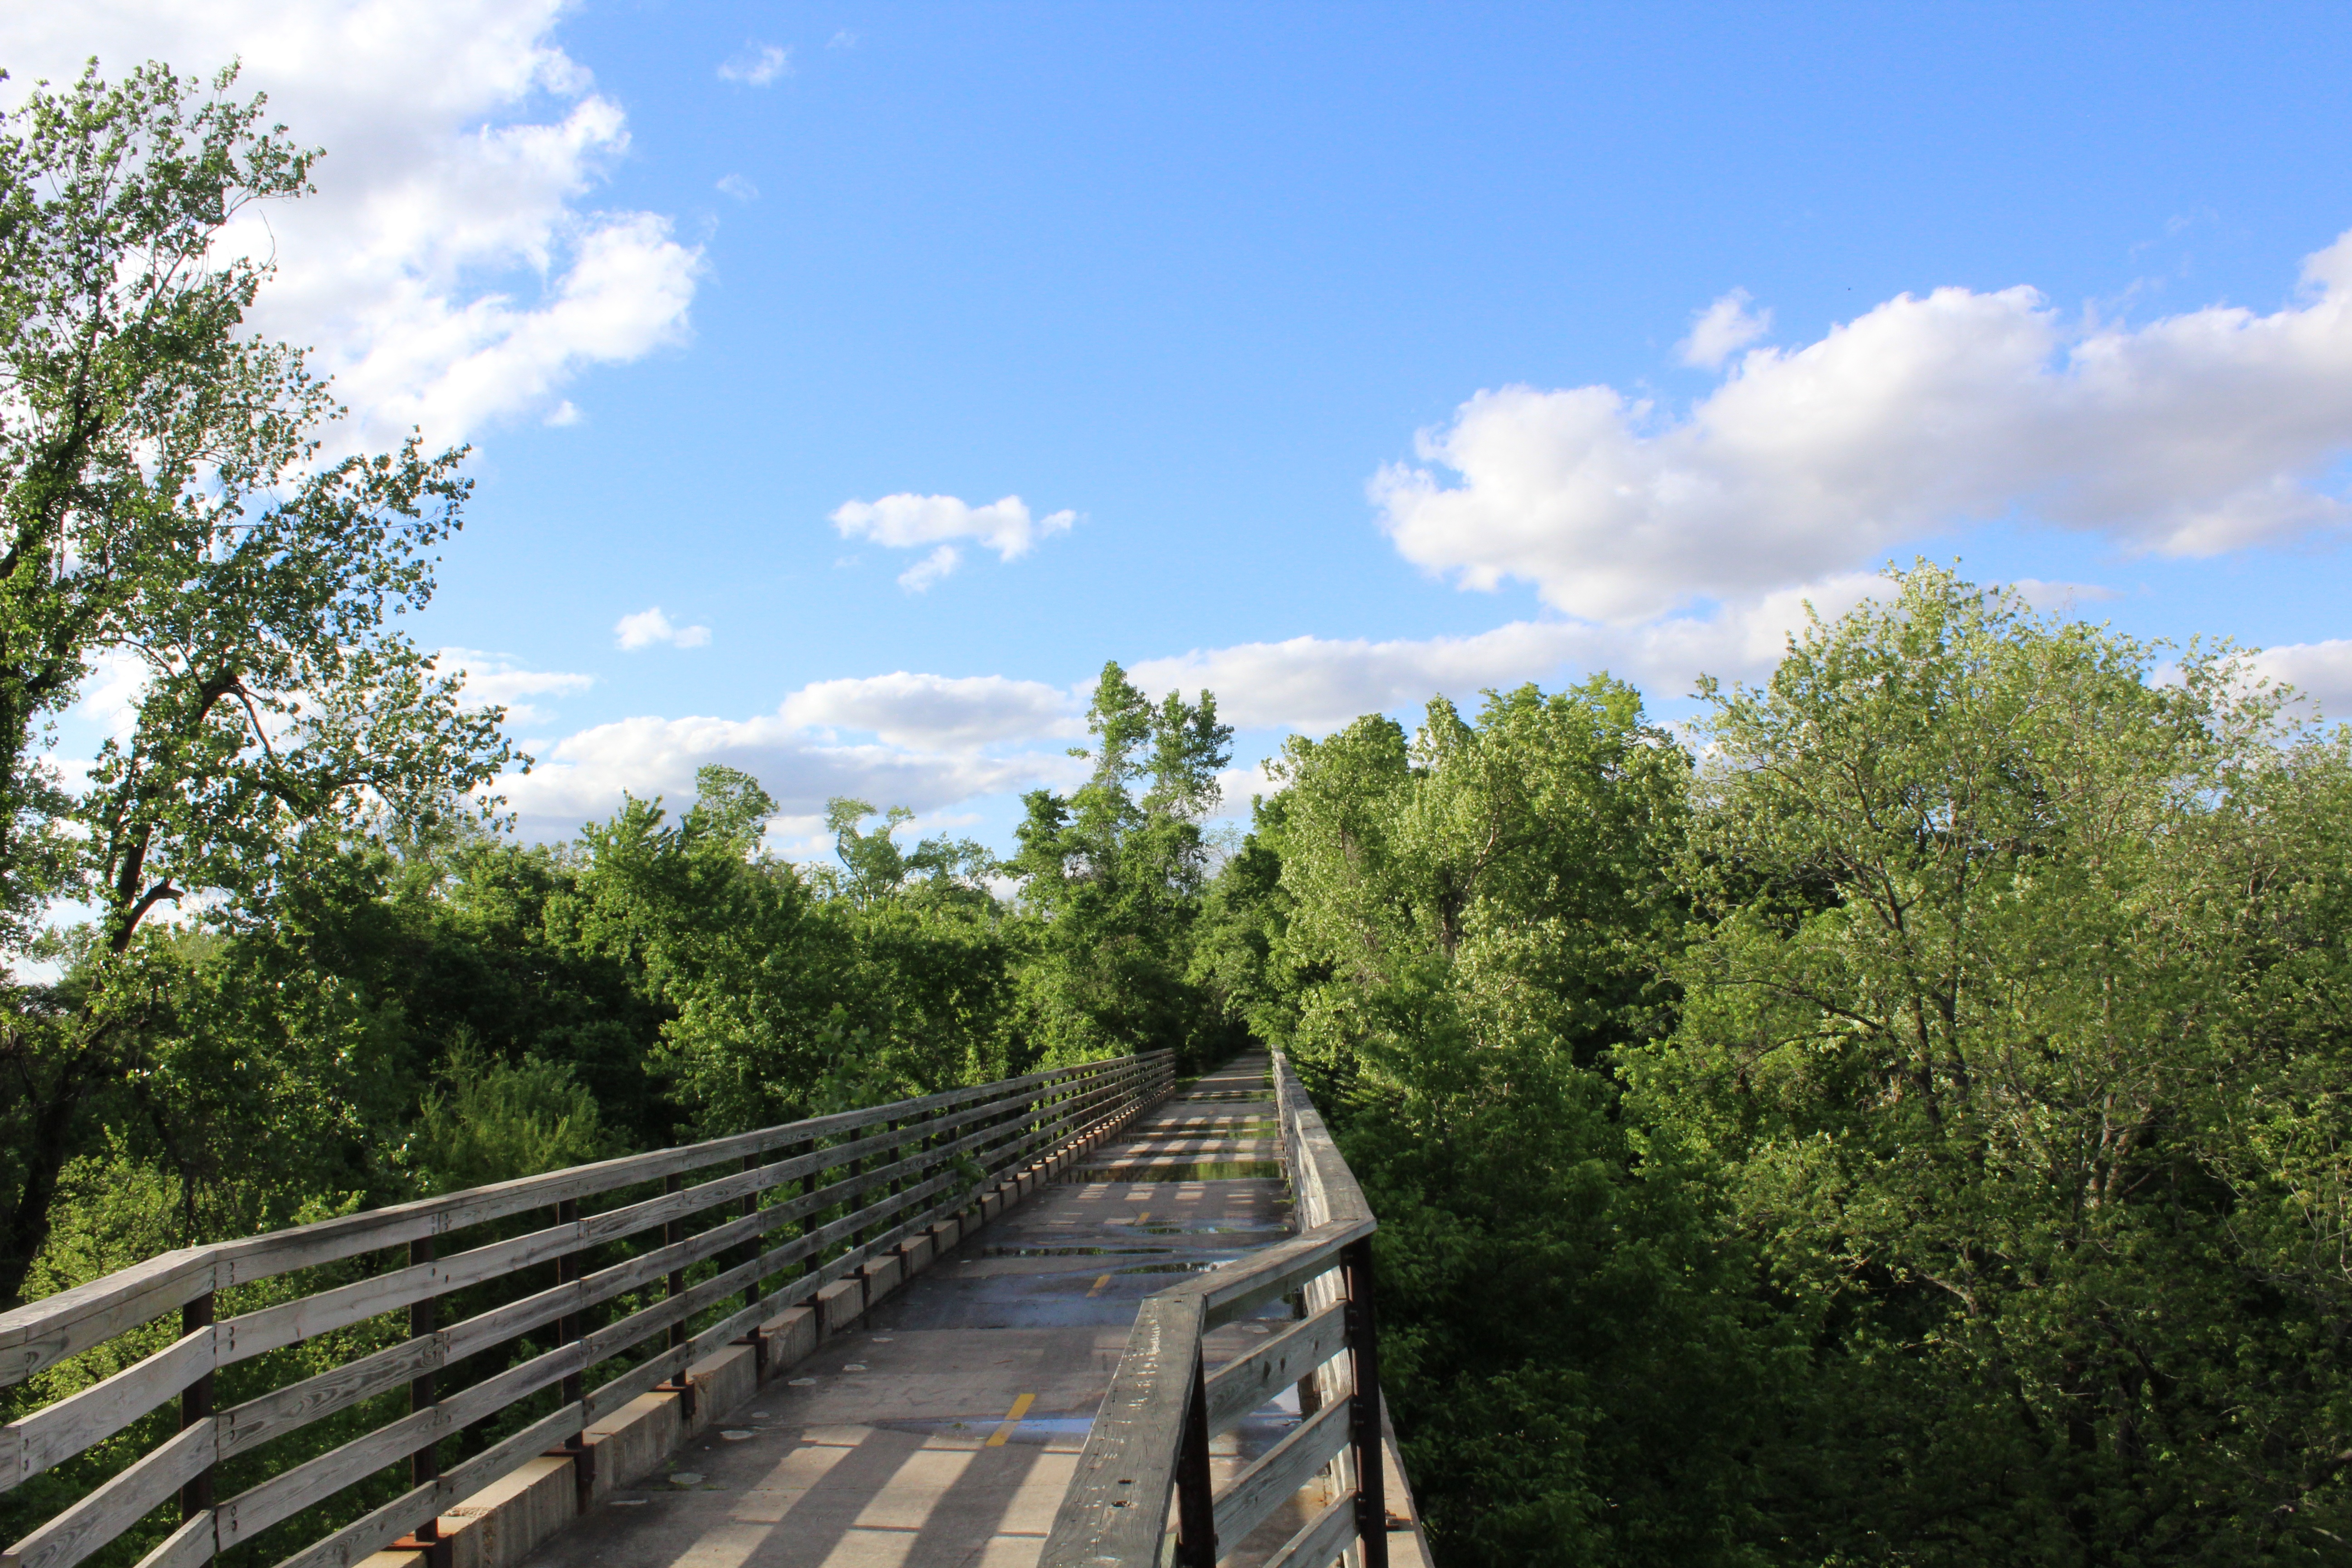
tree, forest, grass, sky, hill, waterway, habitat, ecosystem, rural area